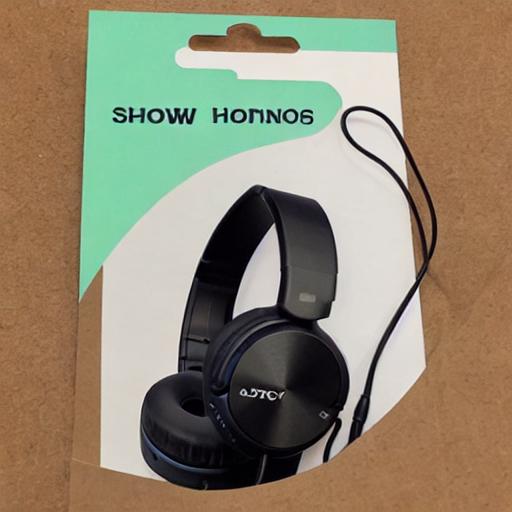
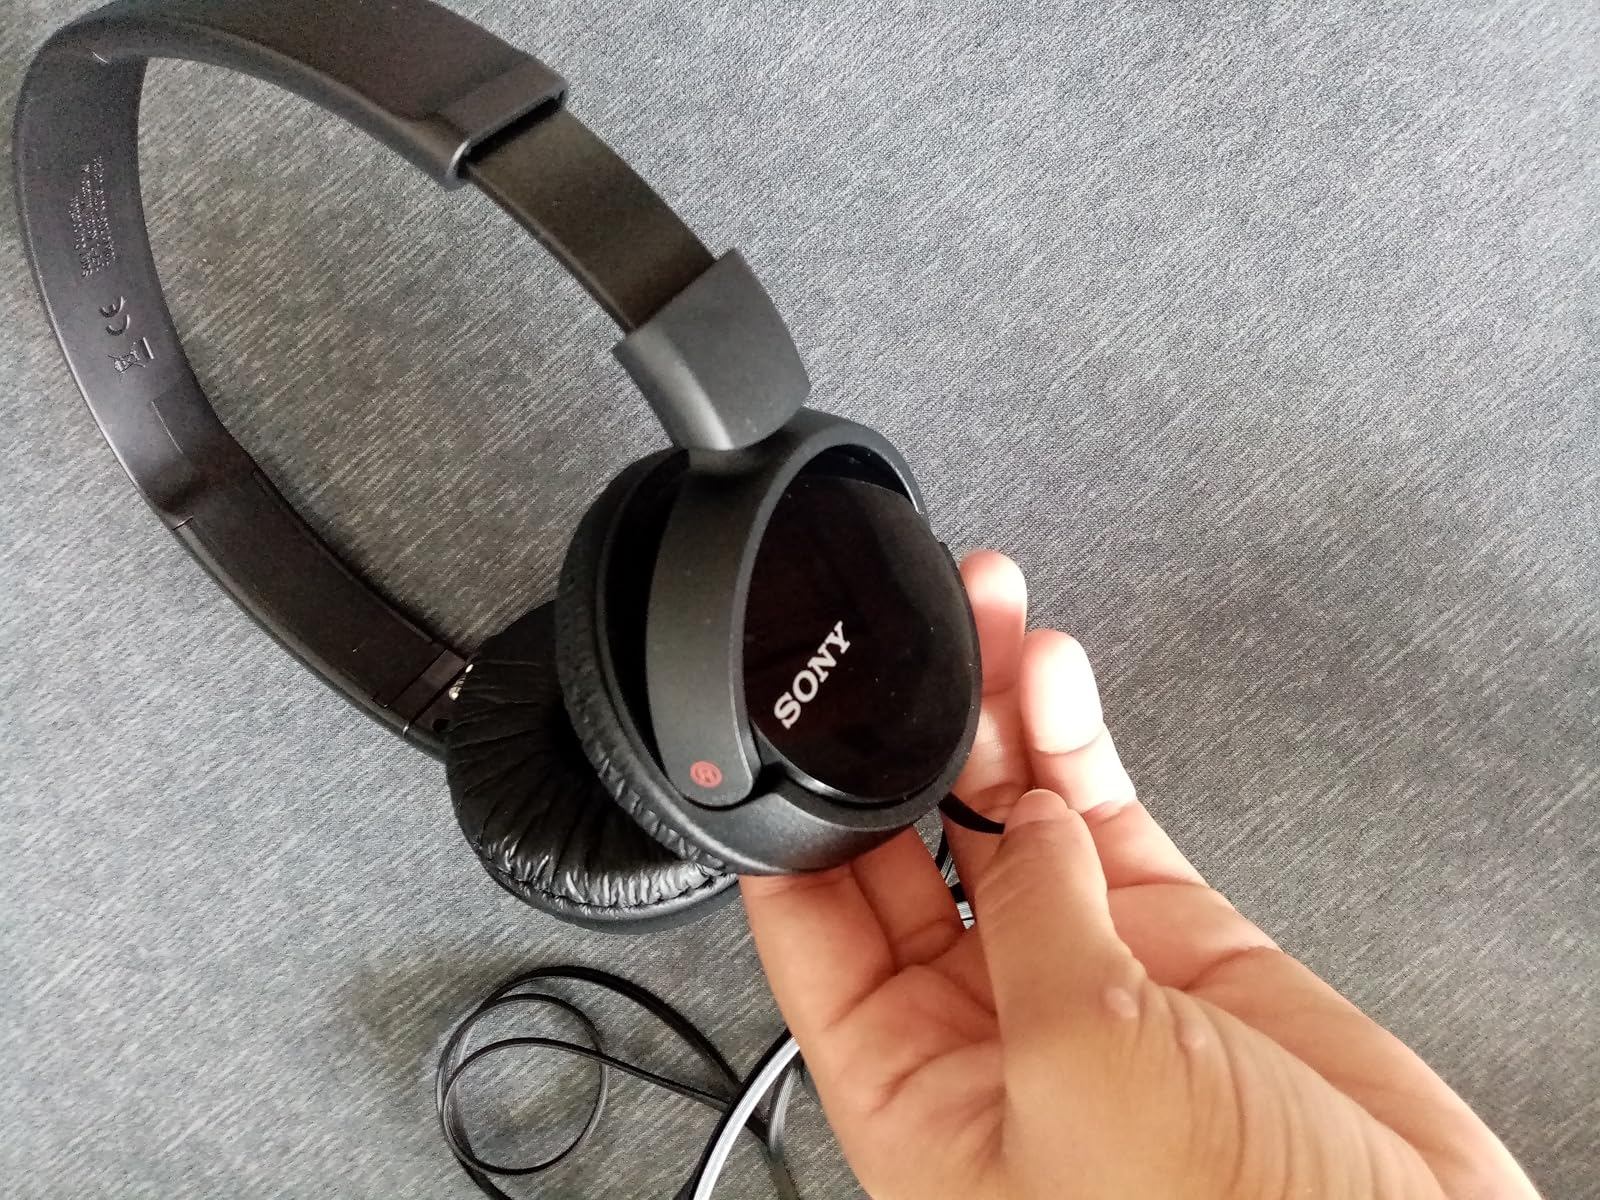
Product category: headphones
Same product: no